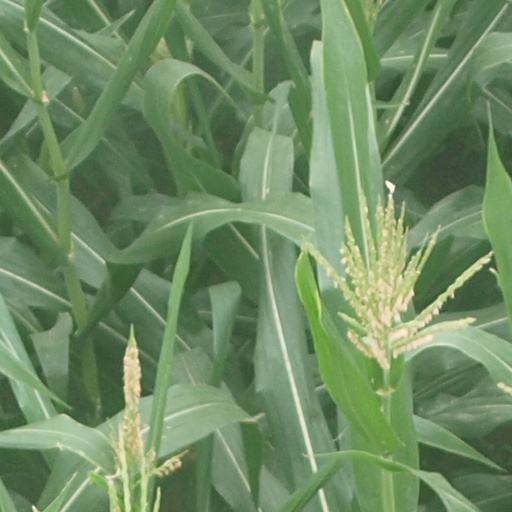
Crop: maize; corn